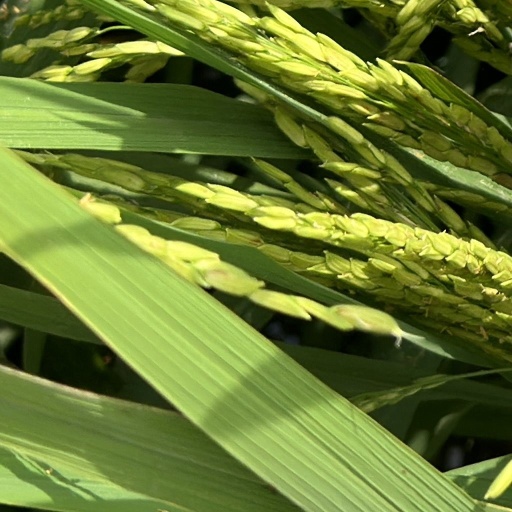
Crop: rice